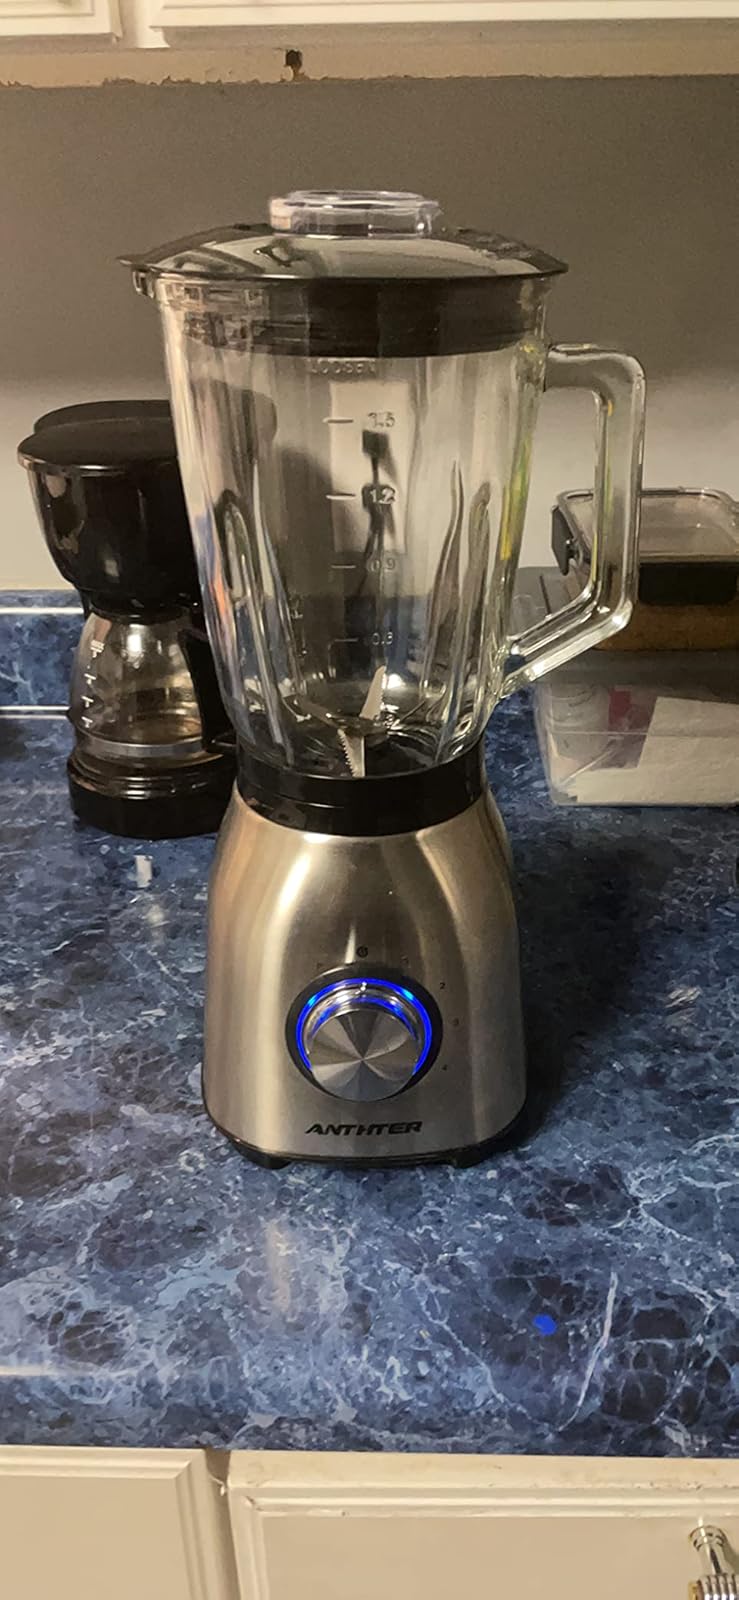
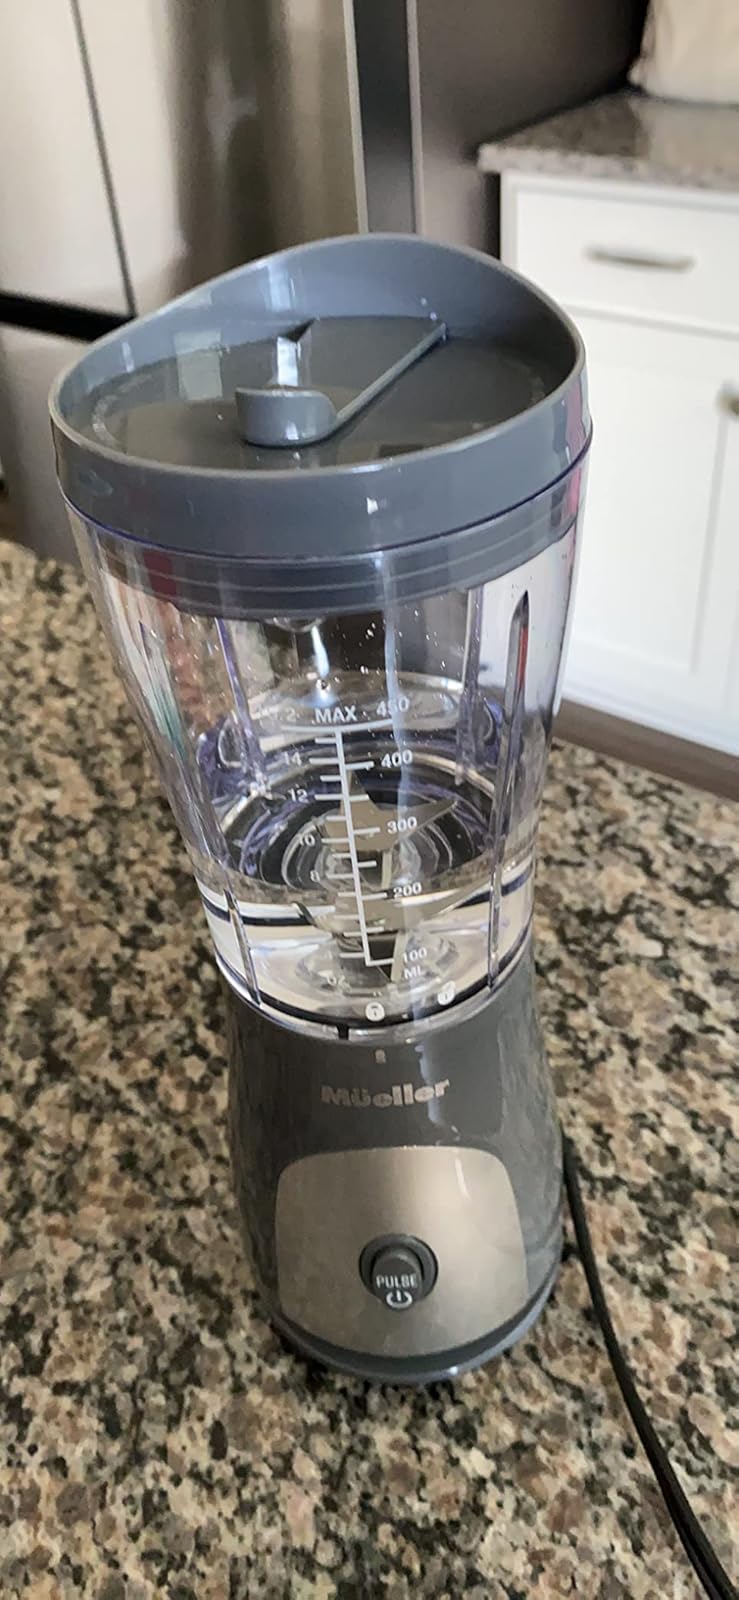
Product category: items_blender
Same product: no